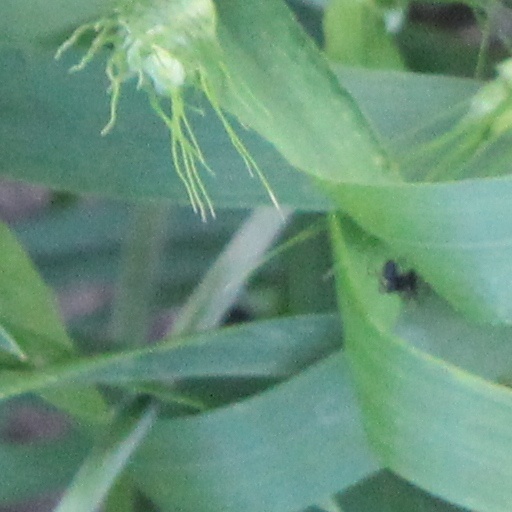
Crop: wheat